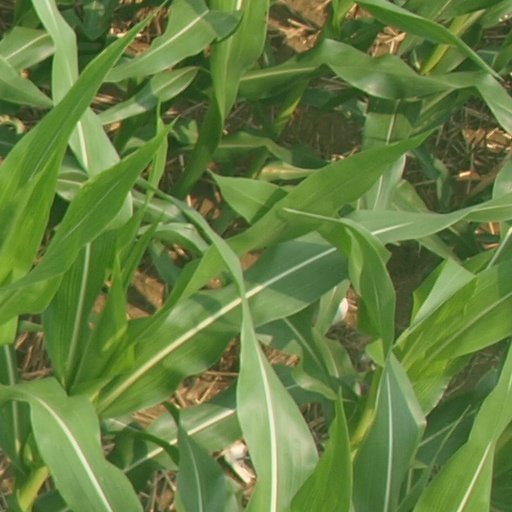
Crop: maize; corn